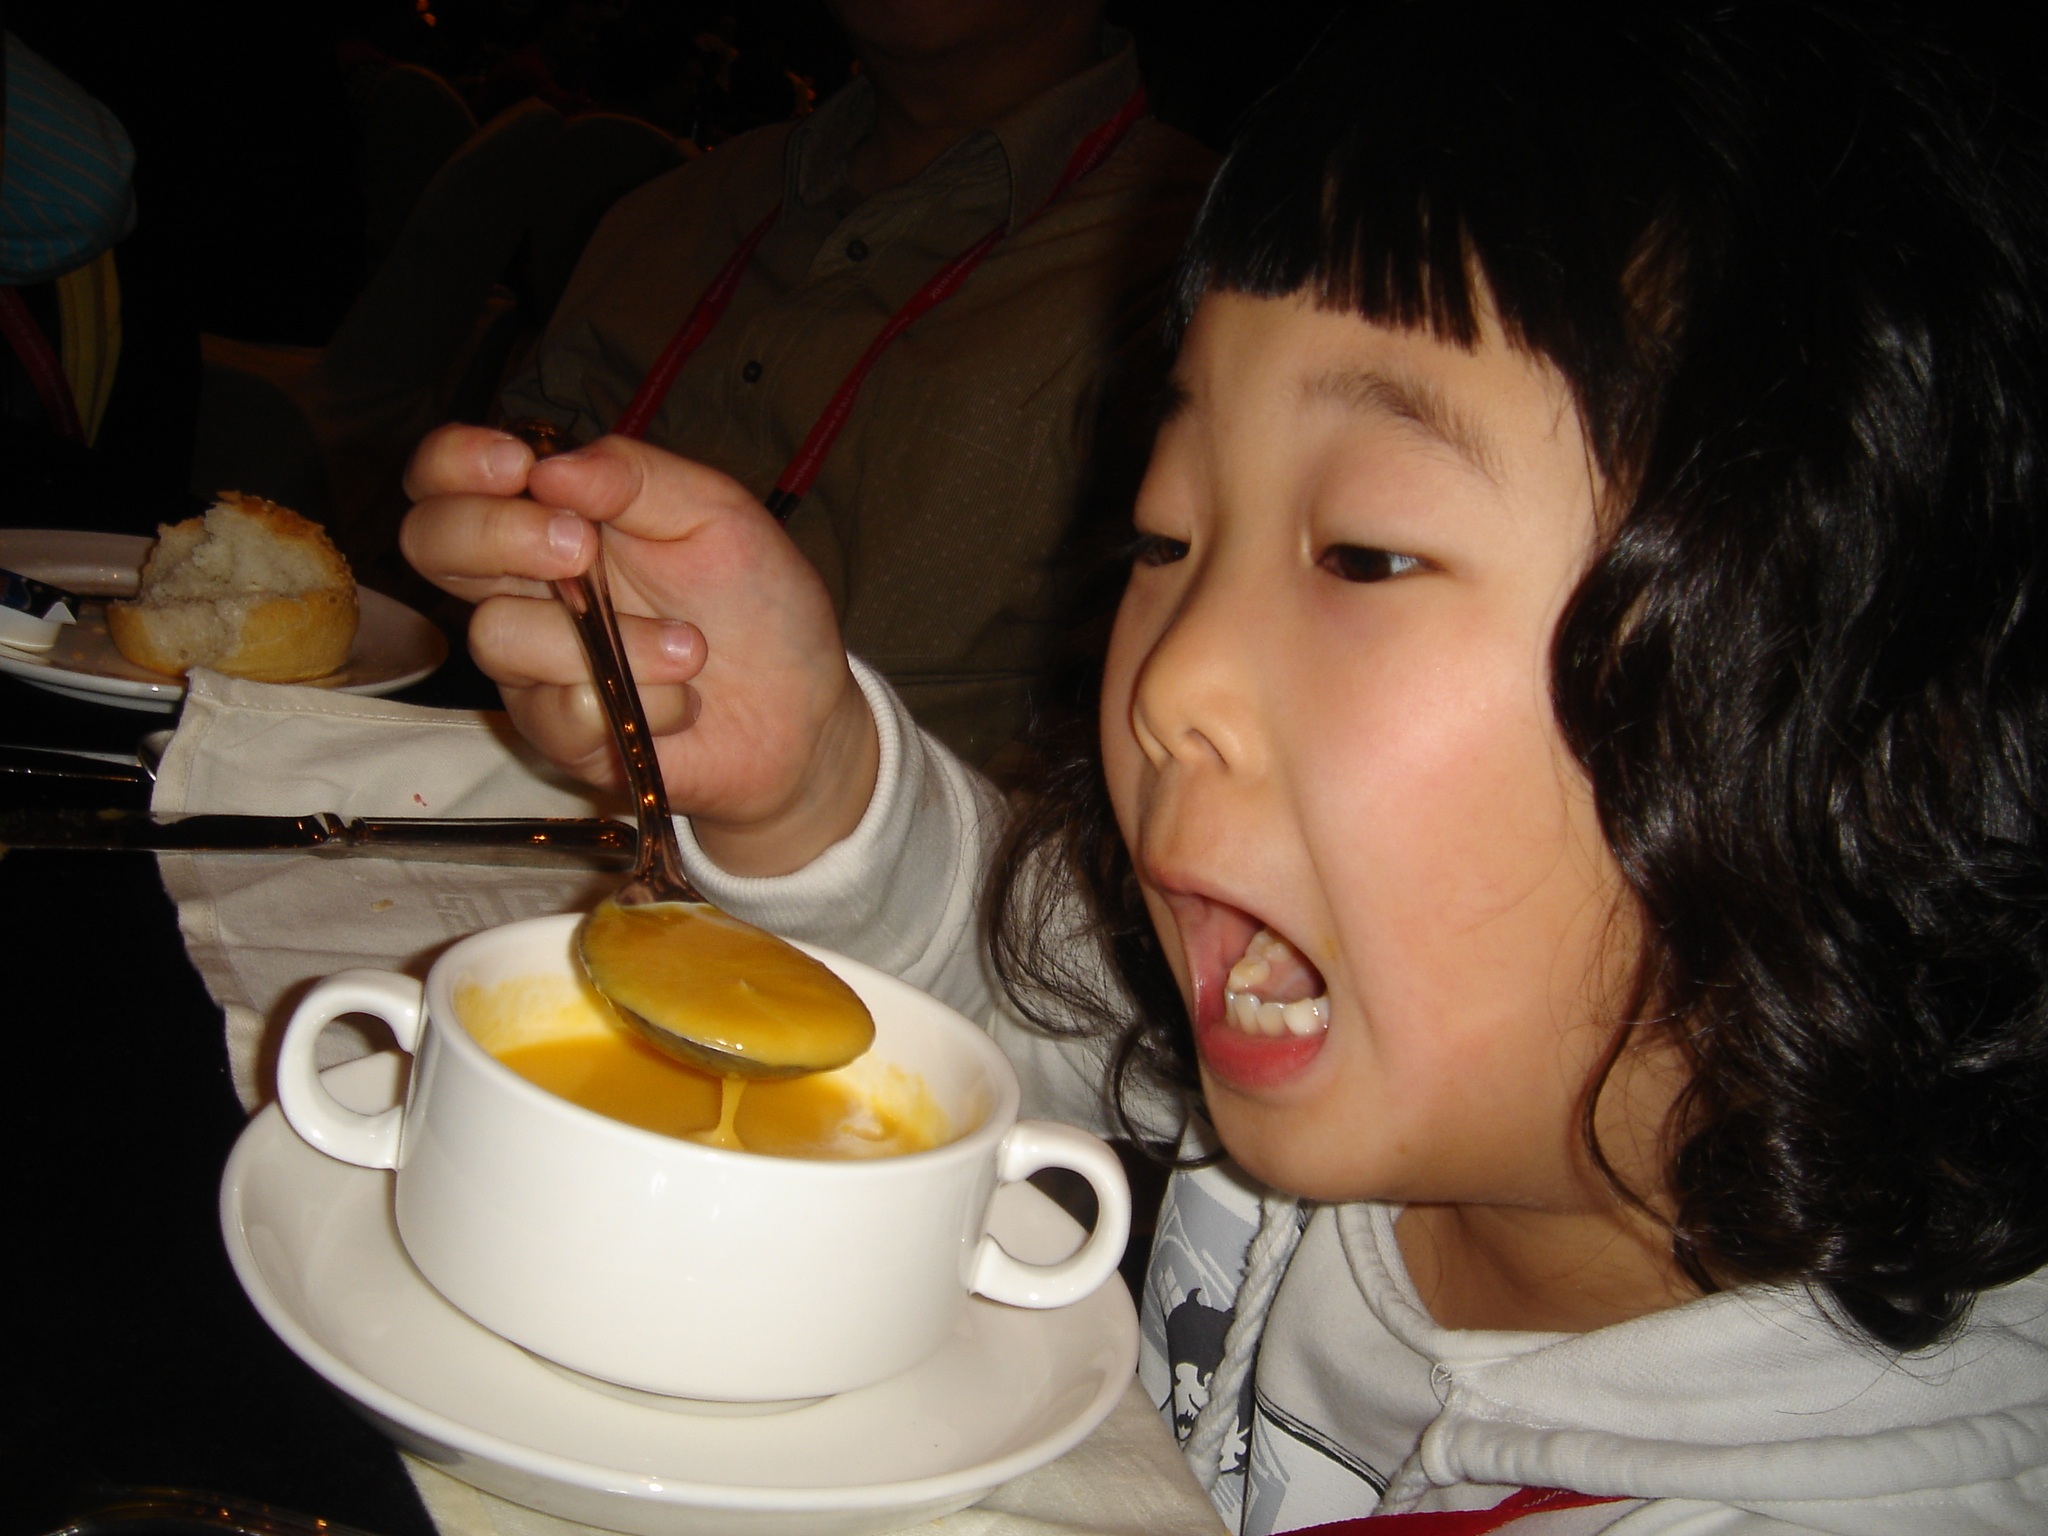
person, meal, child, soup, eating, sweetness, sense, human action, pumpkin porridge, i m better alone